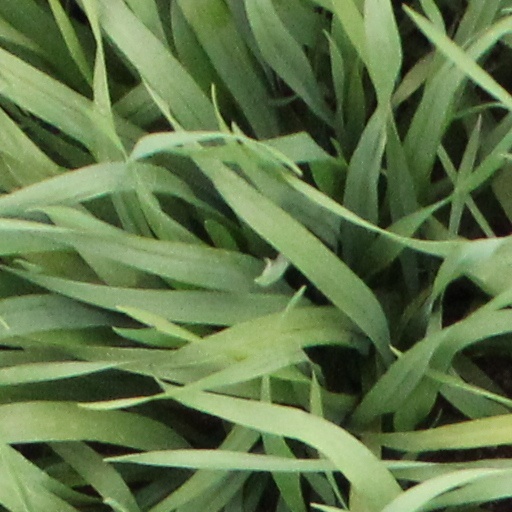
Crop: wheat